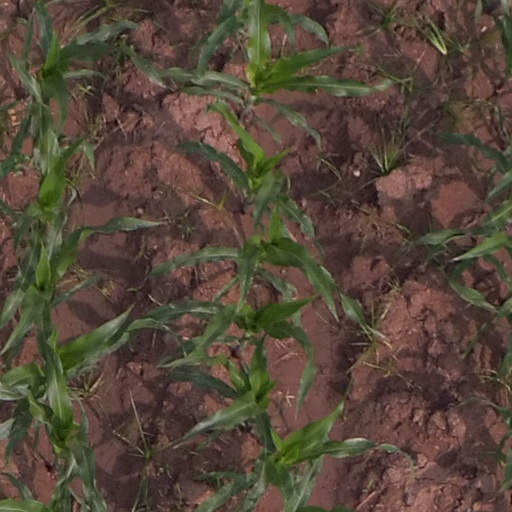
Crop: maize; corn